Ecstatica

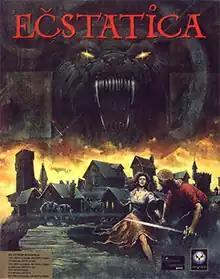
Cover art by Carl Critchlow

Ečstatica is a survival horror game for MS-DOS developed by British team Andrew Spencer Studios and released by Psygnosis in 1994. It was followed by a sequel, "Ecstatica II", in 1997.